Festival of the Hearts

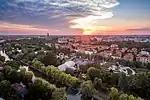

The Festival of the Hearts is an international folklore event held annually in Timișoara, Romania. Established in 1990, the festival unites folklore ensembles from around the world to celebrate and promote intangible cultural heritage. Featuring dance, music, and parade performances, the event serves as a vibrant platform for cultural exchange and the showcasing of folk traditions. With a focus on international participation and cultural diversity, the festival plays a key role in fostering intercultural connections and preserving folk customs.